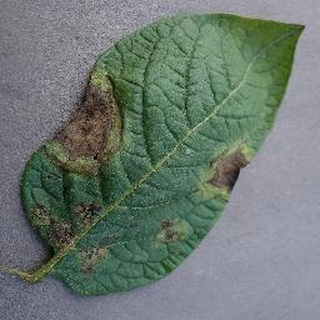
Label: potato_late_blight